Corn Dog (American football)

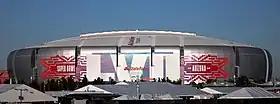
State Farm Stadium decorated for Super Bowl LVII.

Corn Dog is the name of a misdirection offensive play used by the Kansas City Chiefs during Super Bowl LVII on February 12, 2023. The play was called twice by head coach Andy Reid and offensive coordinator Eric Bieniemy, resulting in two crucial touchdowns in the Chiefs' 38–35 victory over the Philadelphia Eagles. The unusual name and deceptive design of the play attracted widespread attention, and the plays have been considered crucial to the game's outcome.